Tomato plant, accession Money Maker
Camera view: tilt-top (135 deg); turntable rotation: 150 degrees
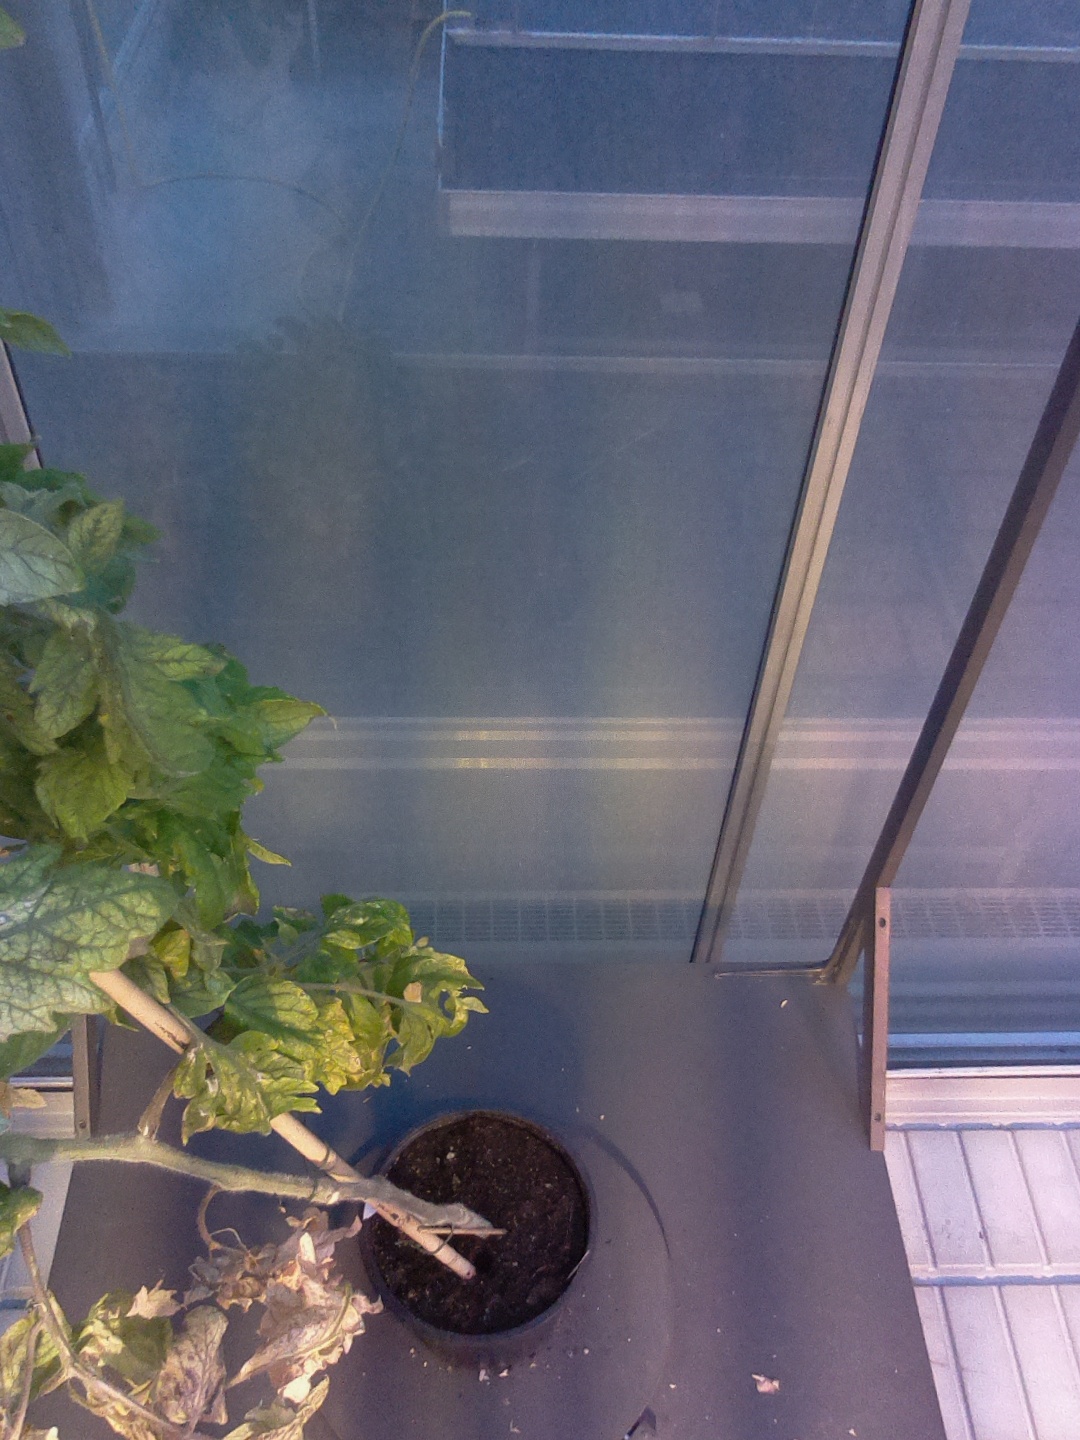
BBCH growth stage 84: 40%-50% of fruits show typical fully ripe color